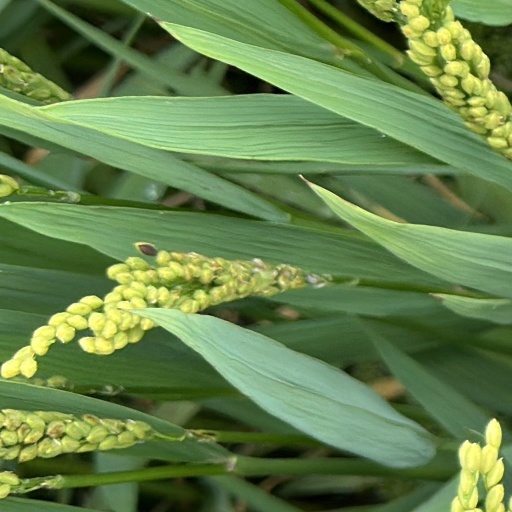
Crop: rice